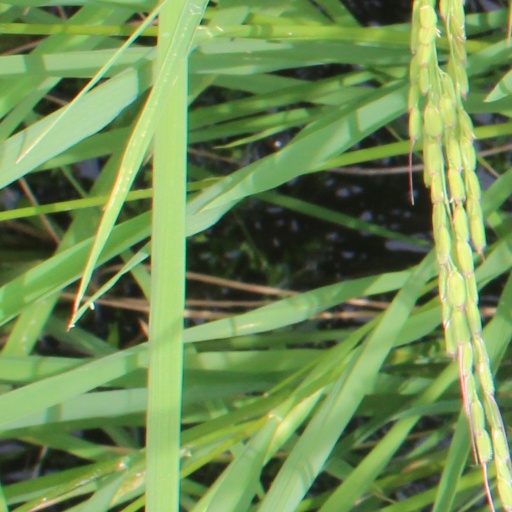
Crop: rice